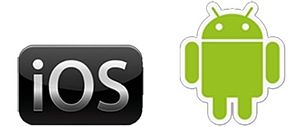
Mobilt styresystem
Logoer for de to dominerende mobilstyresystemer: iOS og Android
Et mobilt styresystem, mobilstyresystem er et styresystem til mobile computere. Det kan bruges på enheder som smartphones, tavlecomputere, PDA'er, osv. En bærbar computer er mobil, men den bruger typisk et styresystem som oprindeligt er designet til brug på en stationær pc, som historisk set ikke havde eller behøvede mobile egenskaber. Denne forskel er blevet sløret i nogle nyere styresystemer, som er designet til både stationært og mobilt brug. De fleste nye computere benytter i dag mobile styresystemer.